Leighton Andrews

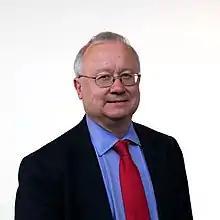

Leighton Andrews (born 11 August 1957) is an academic and former Welsh Labour politician. He was the National Assembly for Wales member for Rhondda from 2003 until 2016. He was Minister for Children, Education & Lifelong Learning from 2009 to 2011, then Minister for Education and Skills in the Welsh Government until his resignation on 25 June 2013 after an alleged conflict between his own departmental policy and his active campaigning to save a school in his constituency. In September 2014 he returned to the government as Minister for Public Services.